Alton Chung Ming Chan

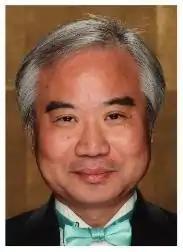
Alton Chung Ming Chan

Alton Chung Ming Chan is a Chinese-American-Canadian pianist, pedagogue, choral and orchestral conductor, author, editor, recording artist, video director and producer.